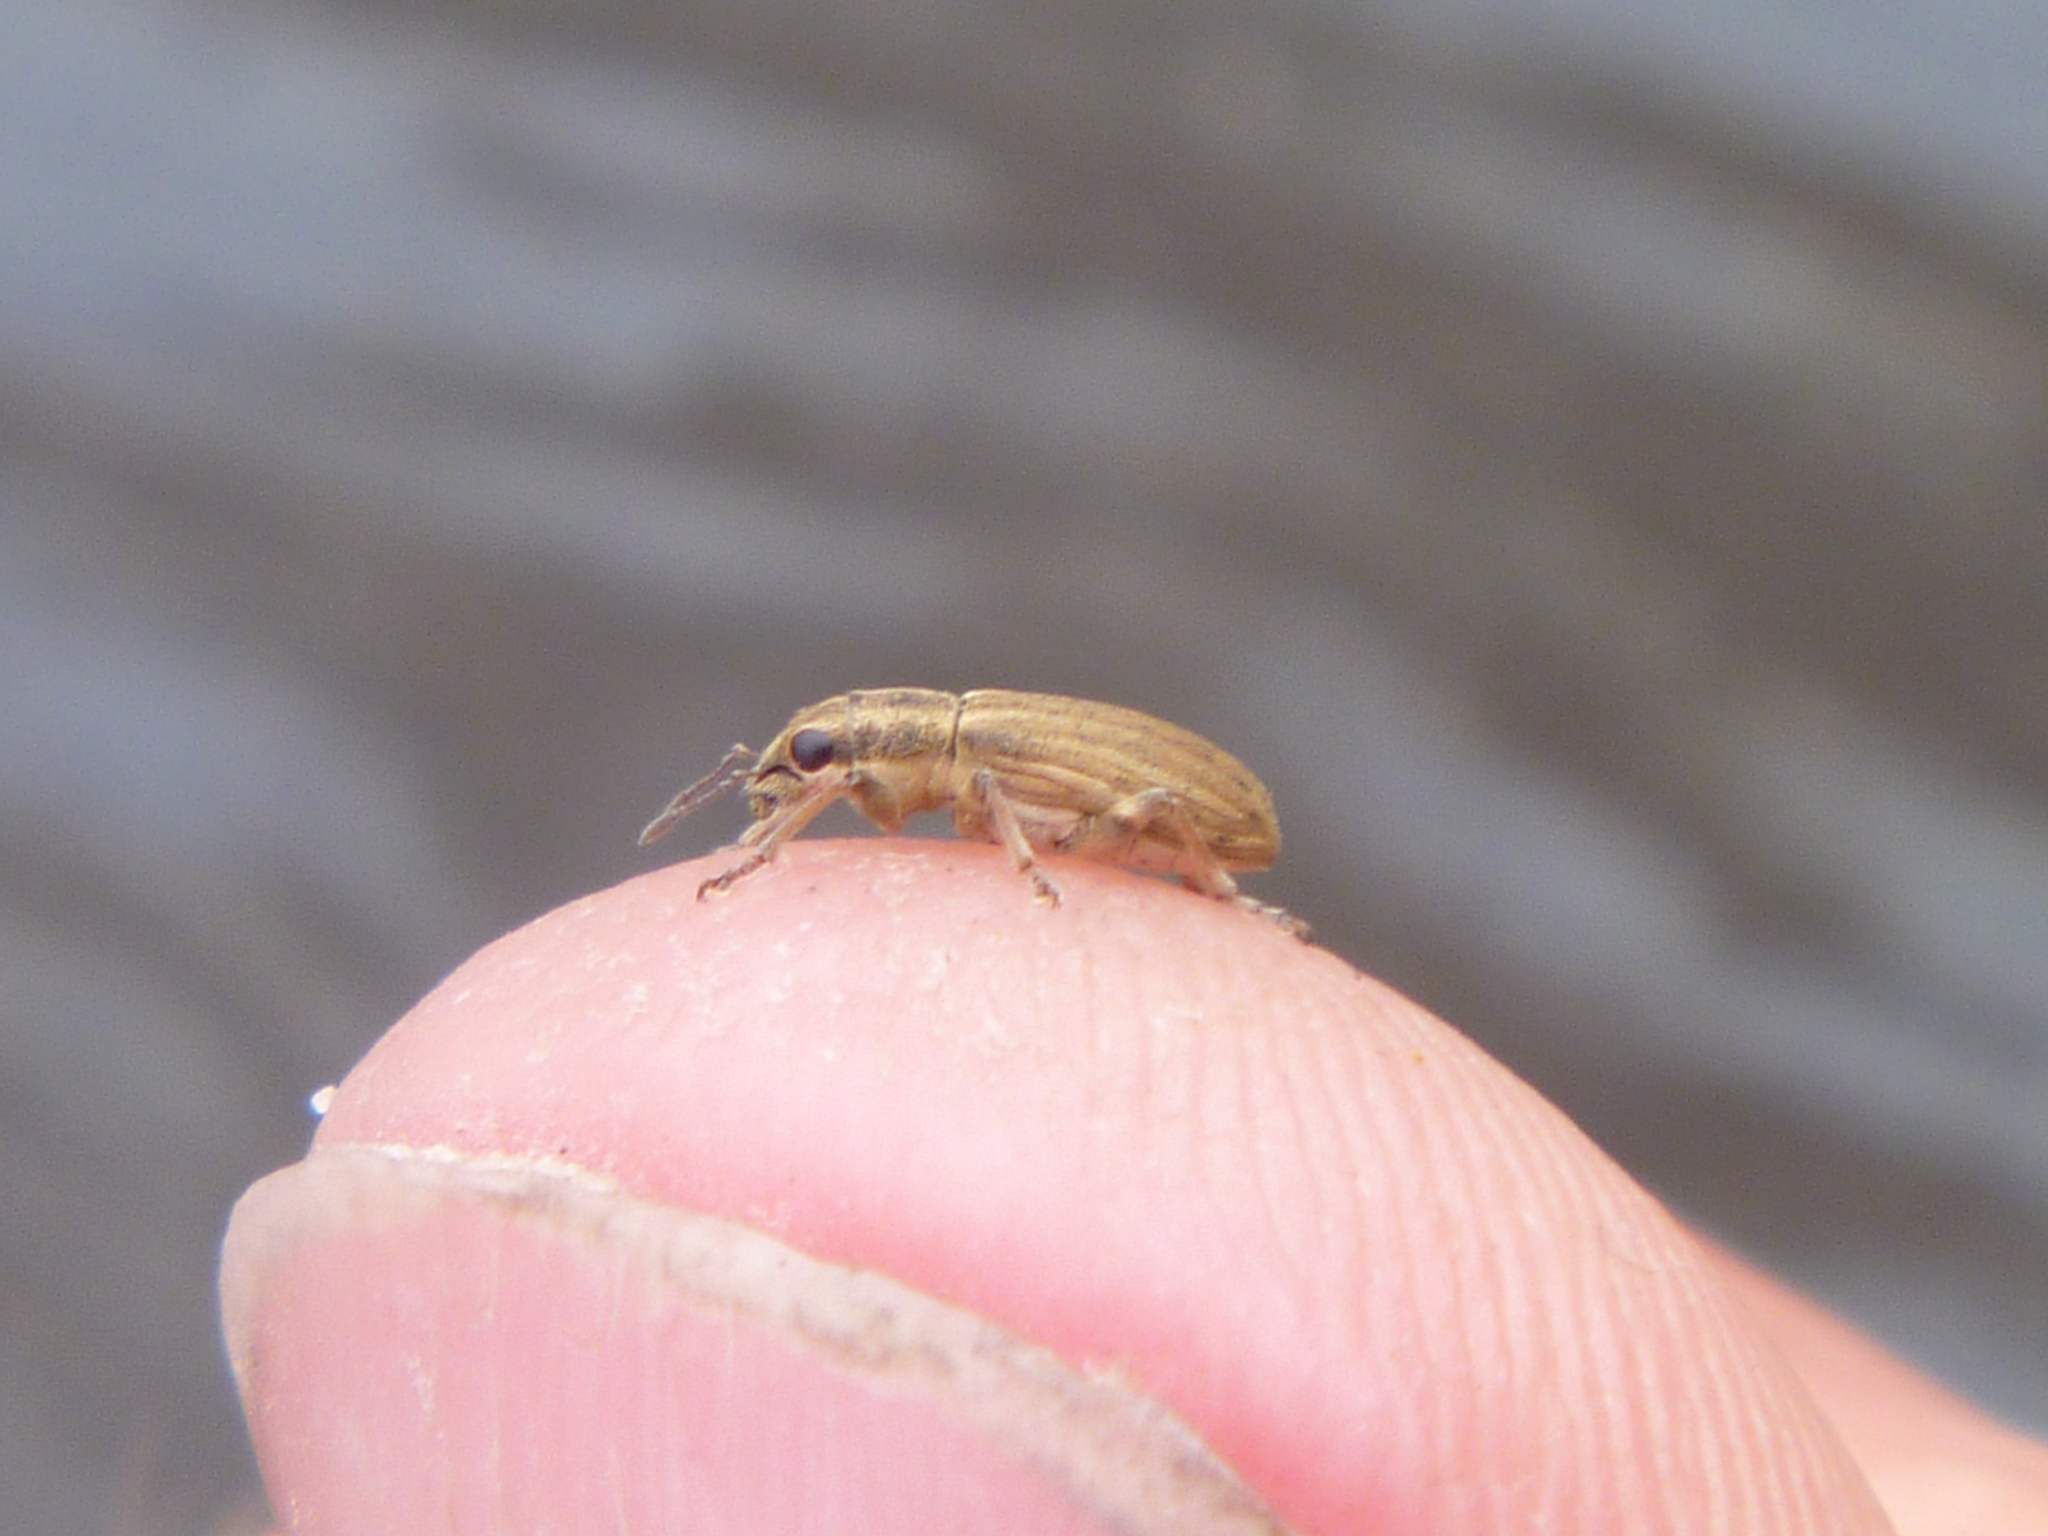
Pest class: pea_leaf_weevil